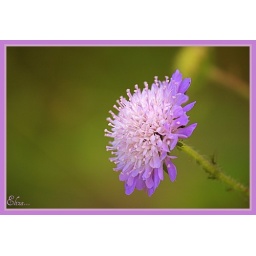
Wild scabious in the field opposite my house ,Plus greenfly !!!!